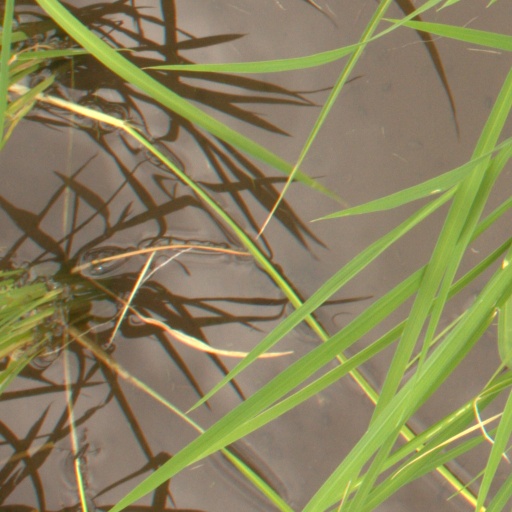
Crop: rice